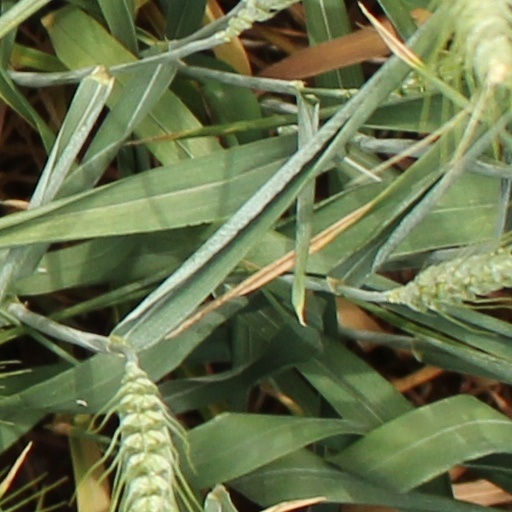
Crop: wheat